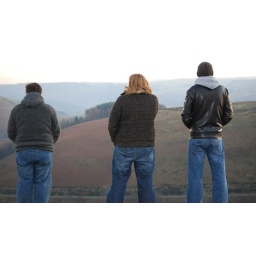
girls and boy On top of the world in Wales